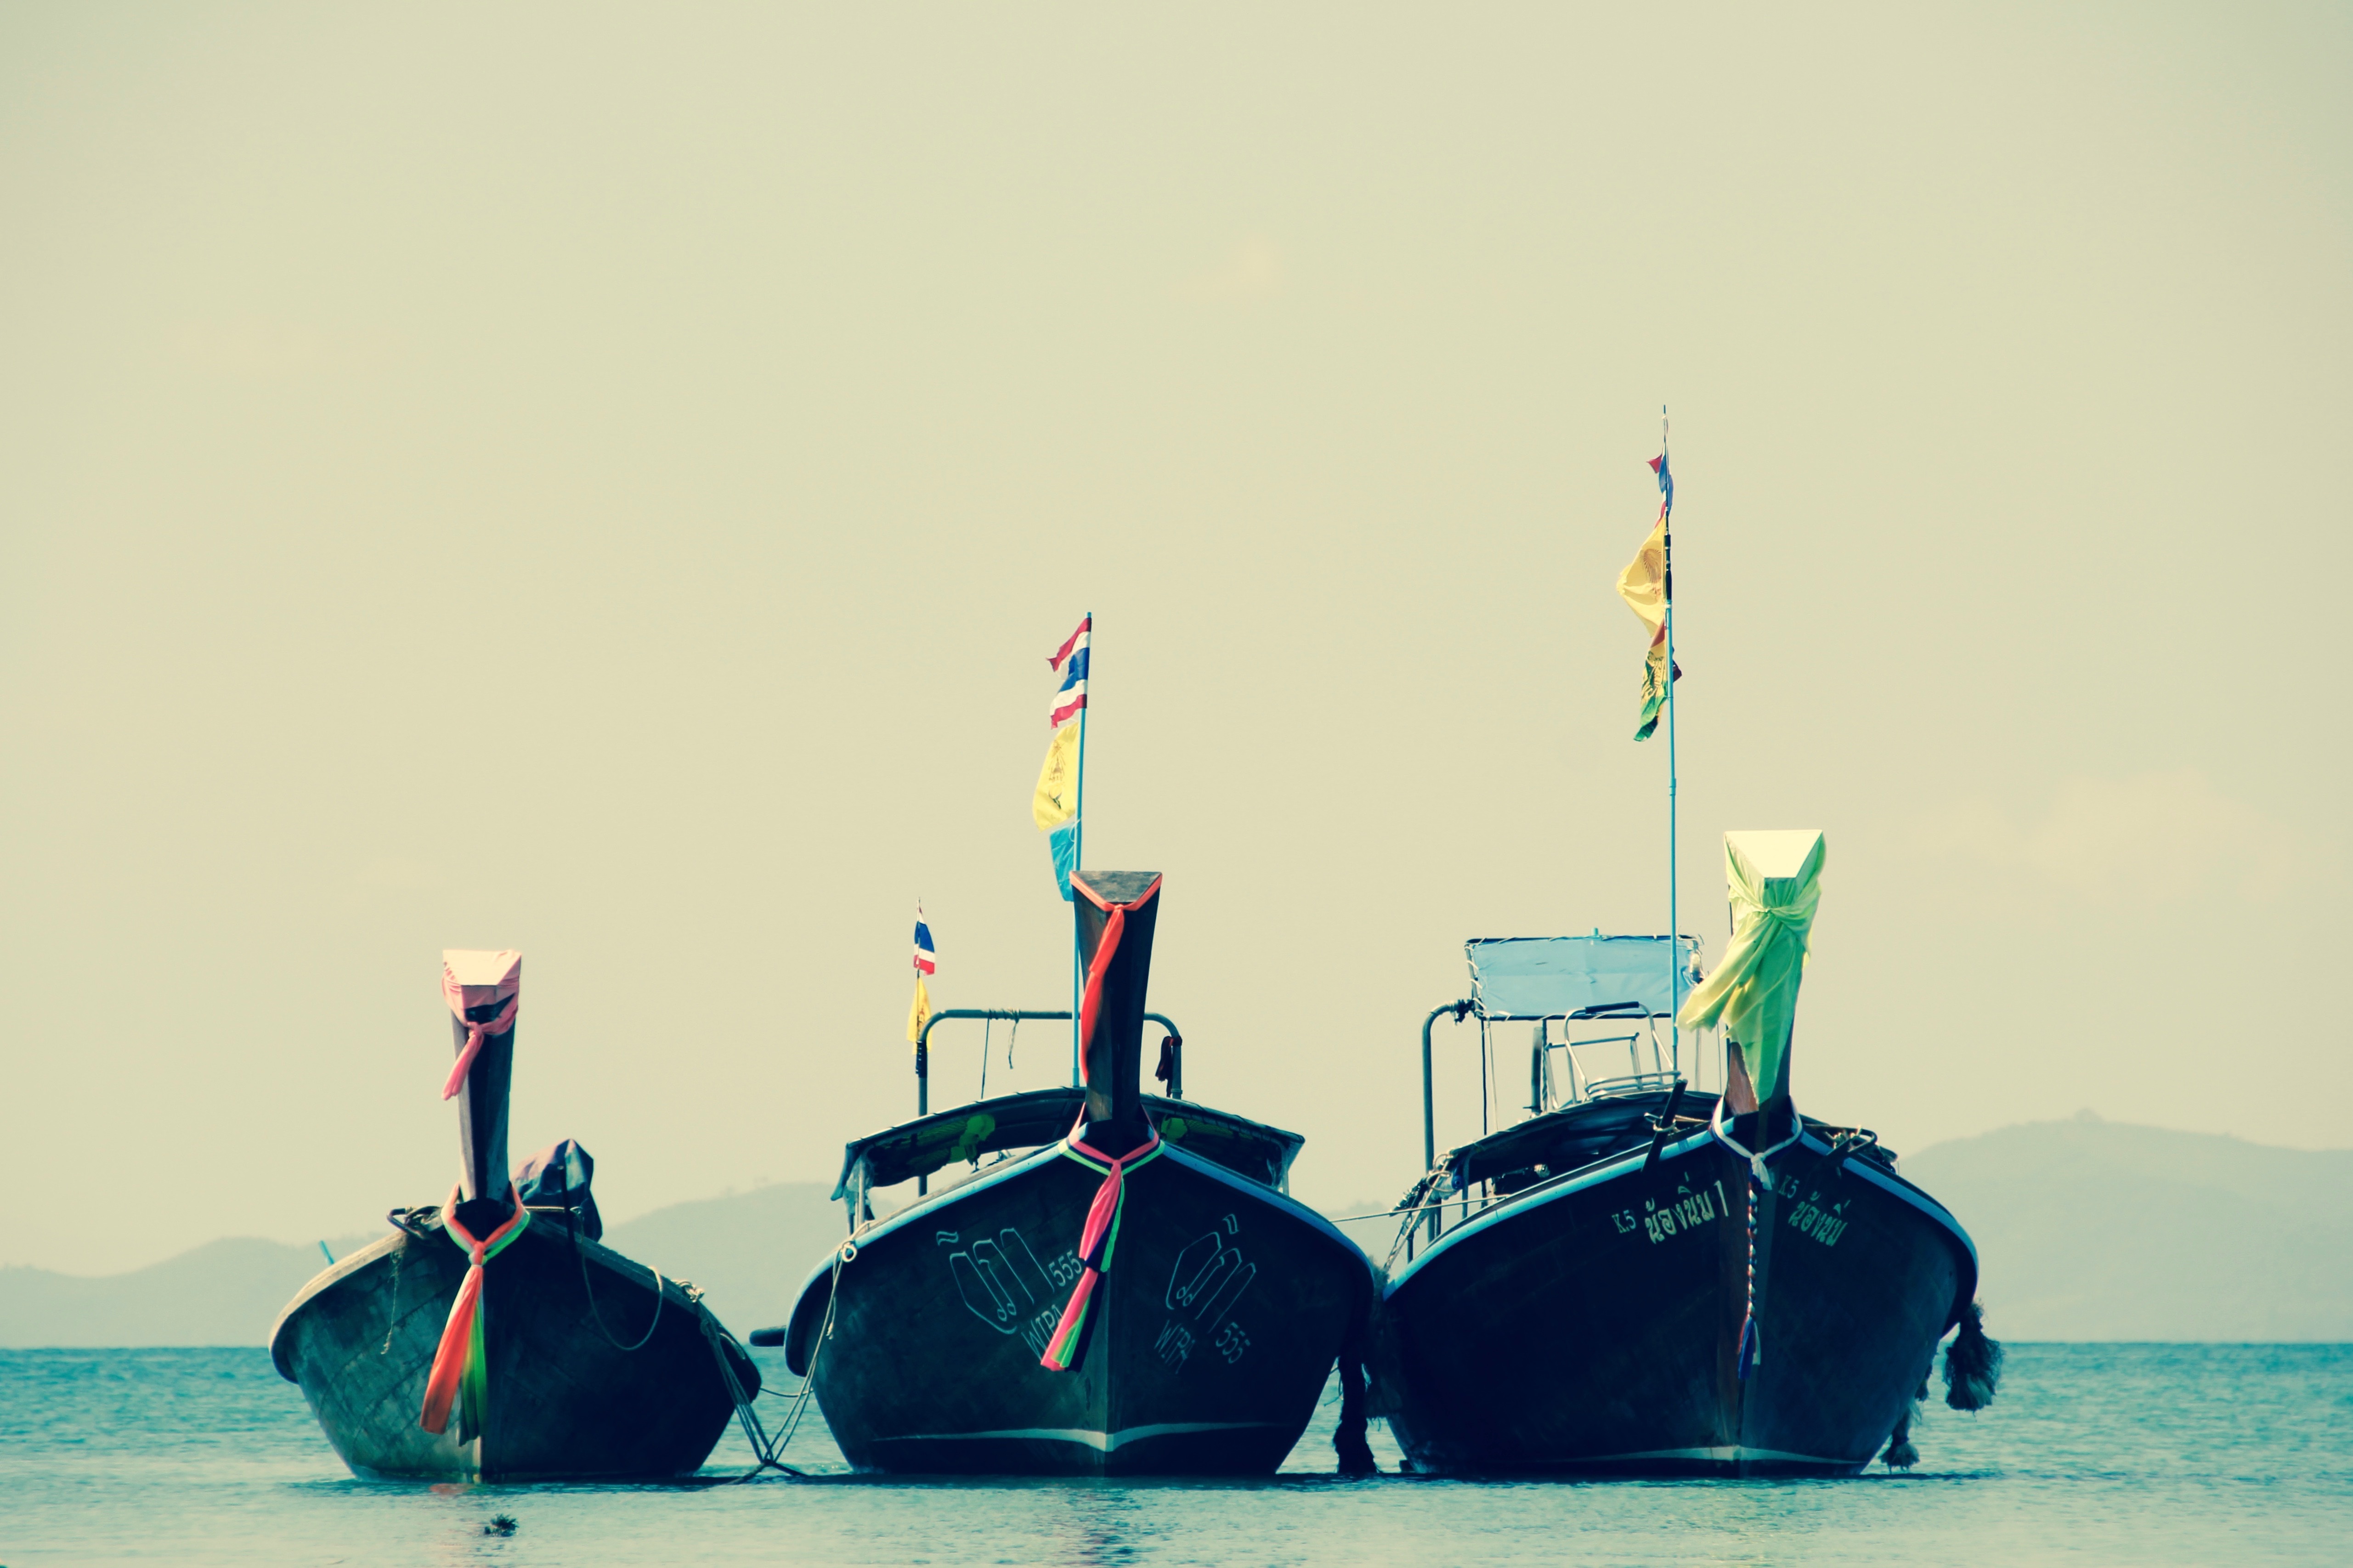
sea, ocean, boat, ship, summer, boot, vehicle, holiday, asia, colorful, thailand, watercraft, booked, fishing vessel, atmosphere of earth